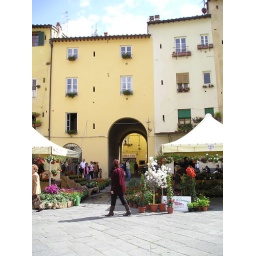
saturday flower market in lucca